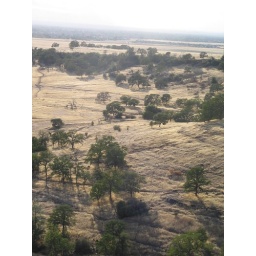
I took this from on top of the big rock Kip is standing on in those pics.